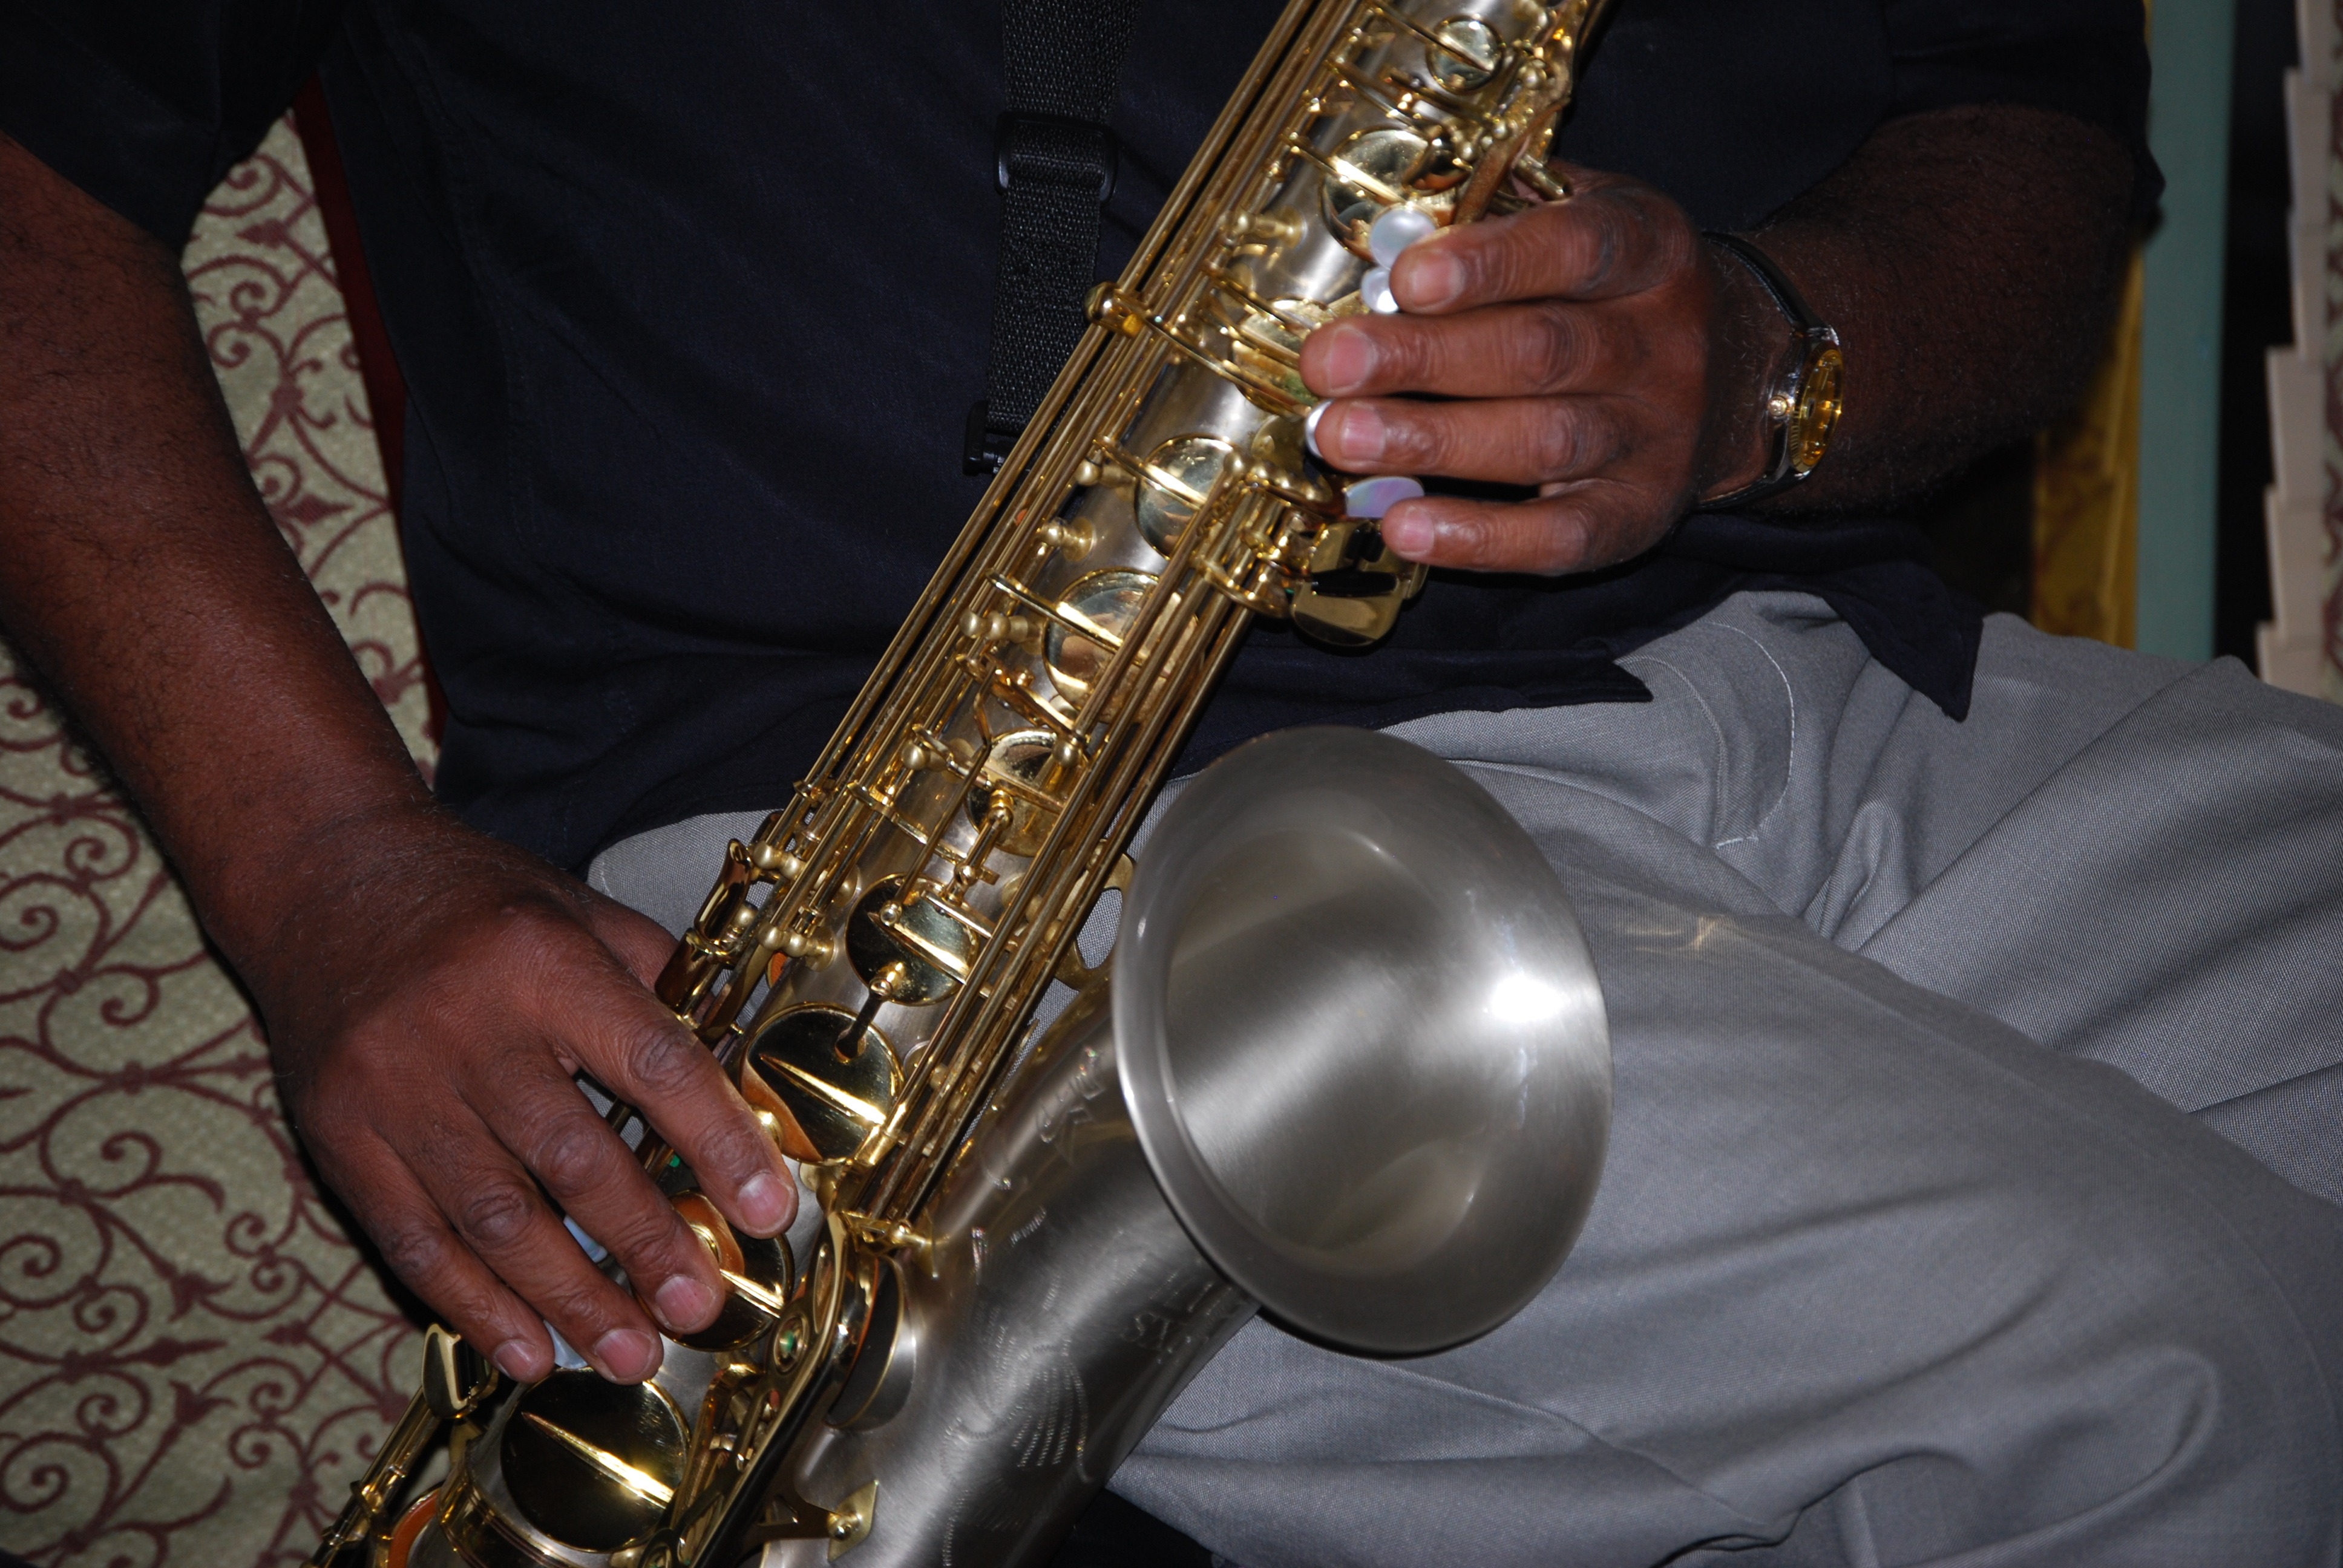
music, guitar, horn, instrument, musical instrument, saxophone, jazz, sax, bassist, guitarist, bass guitar, wind instrument, mus, saxophonist, string instrument, plucked string instruments, slide guitar, woodwind instrument, baritone saxophone, reed instrument, oboe, horn player